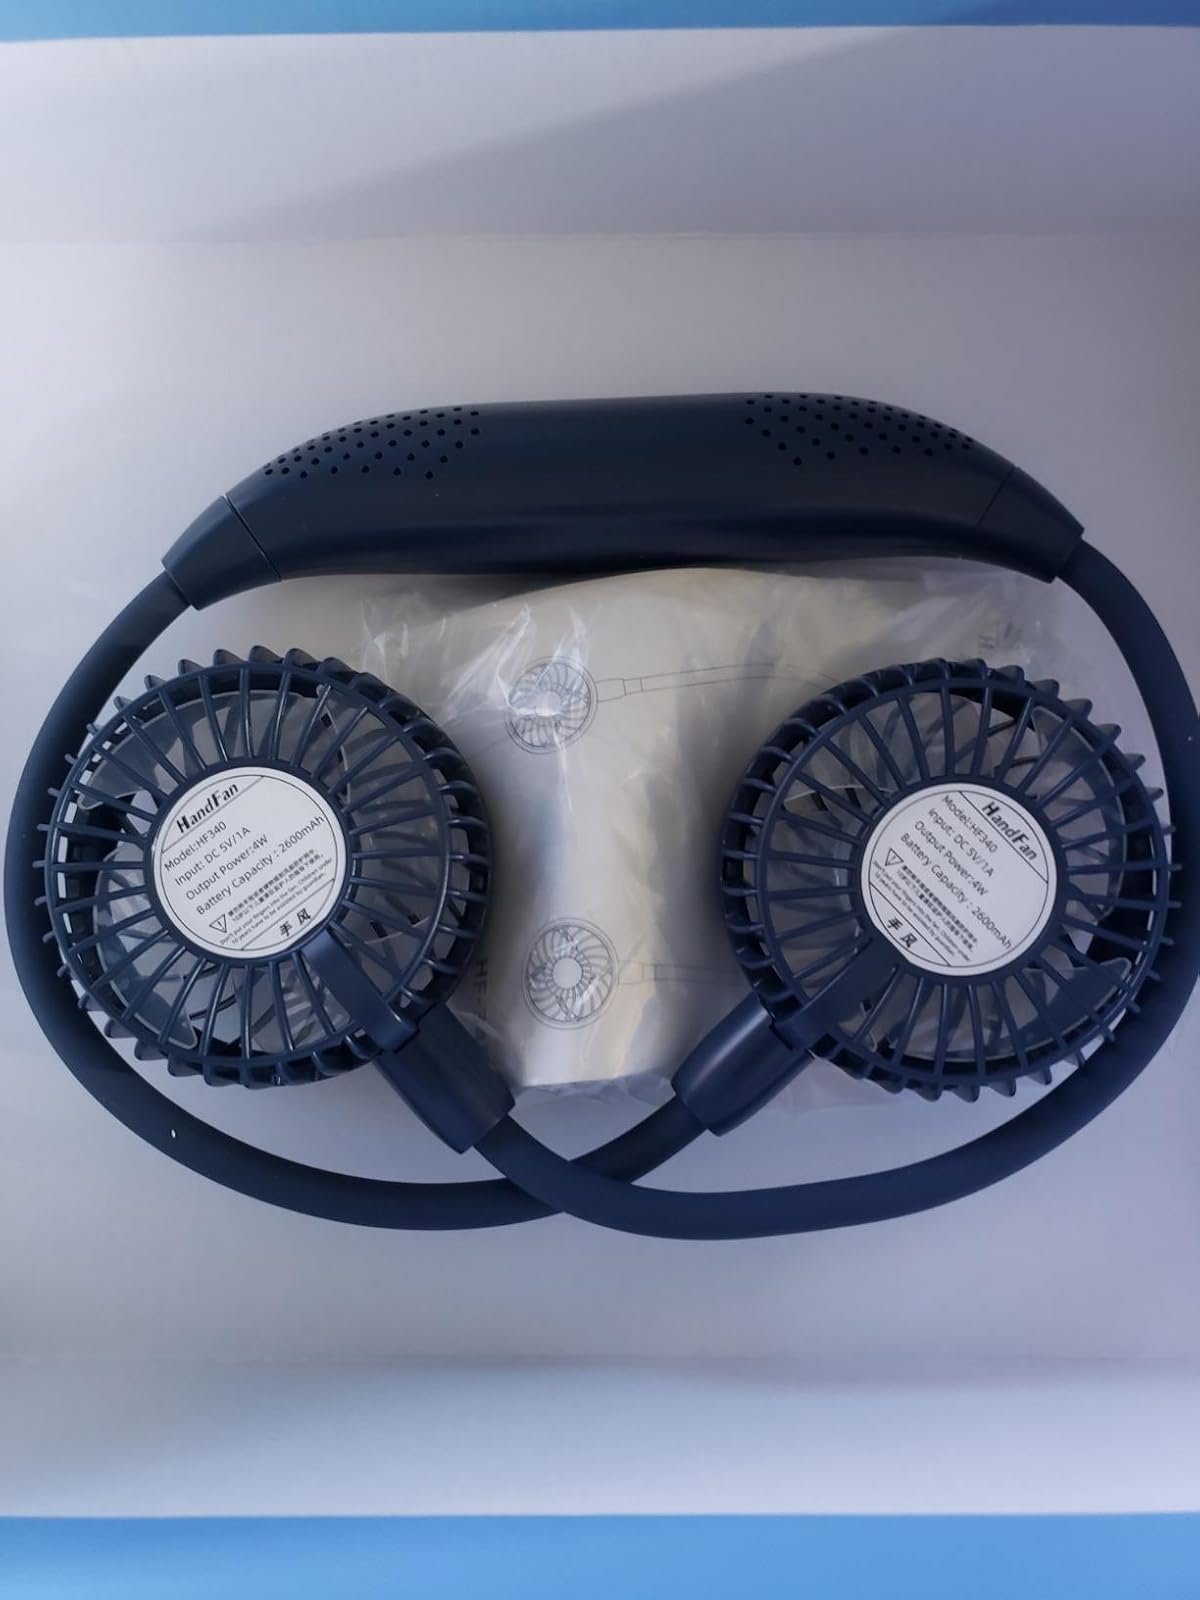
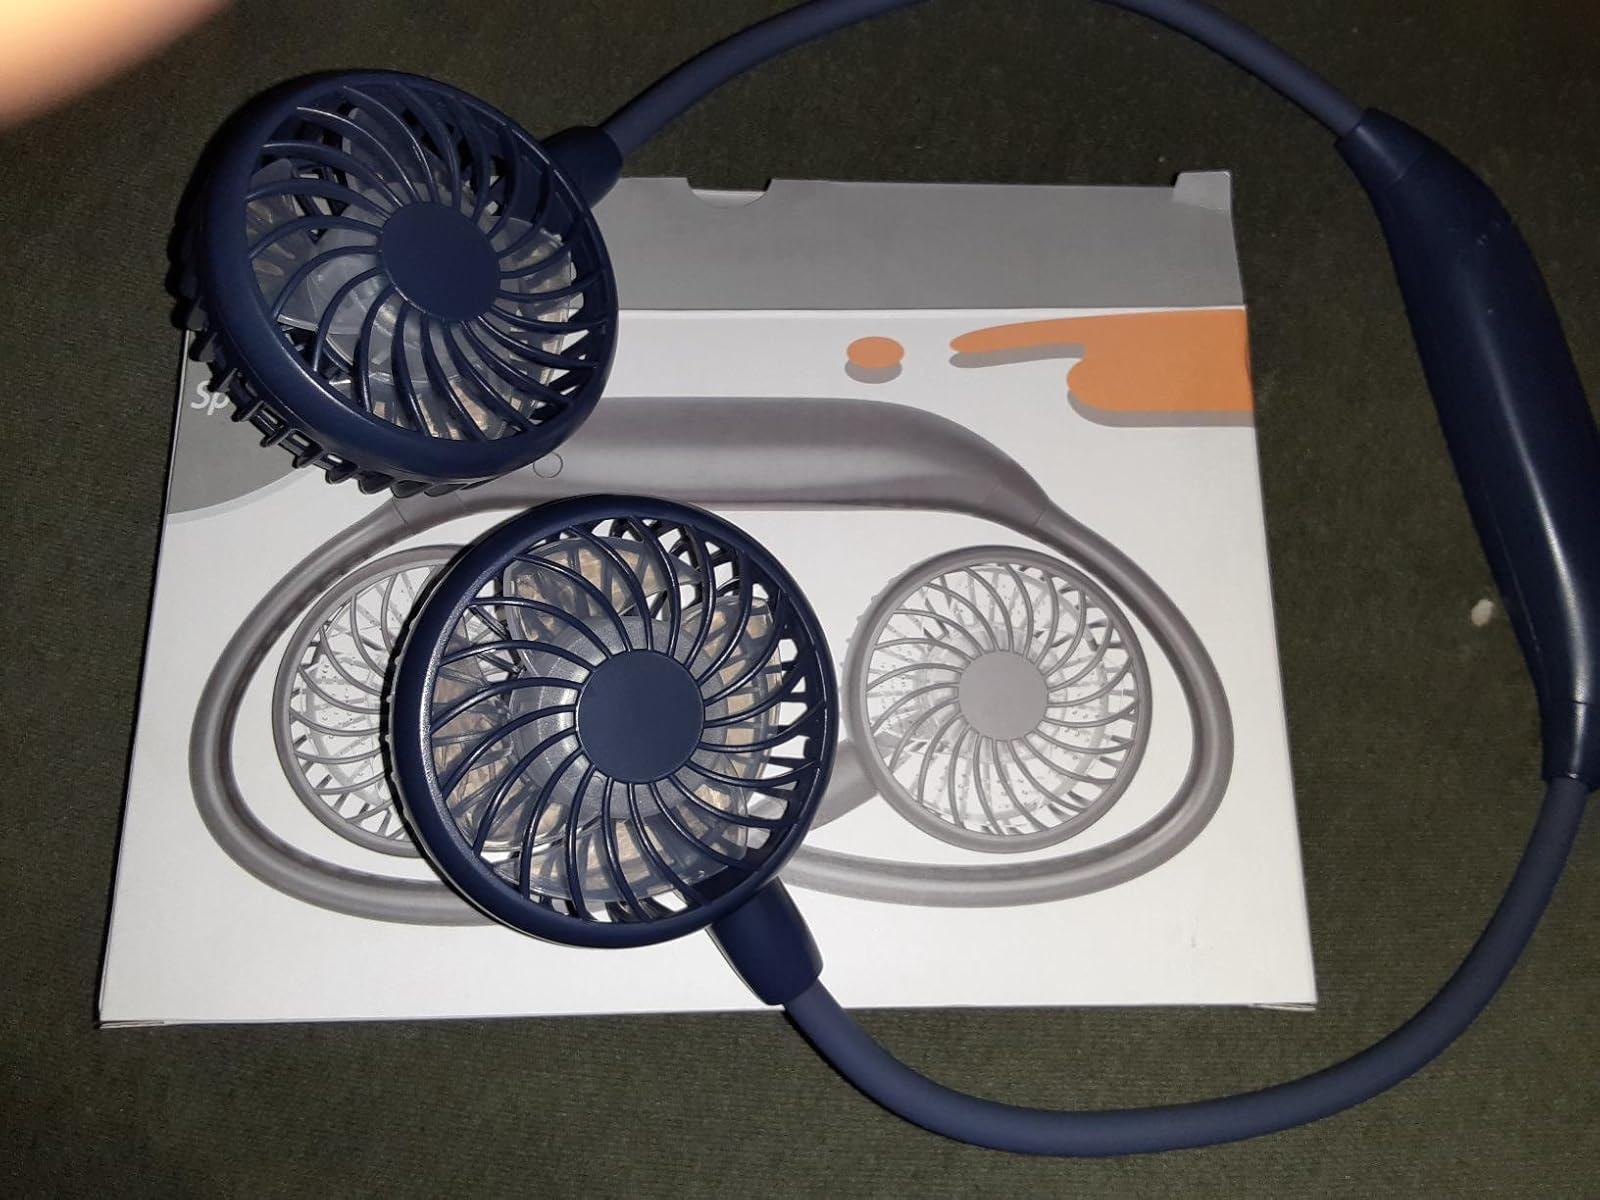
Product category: fan
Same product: yes